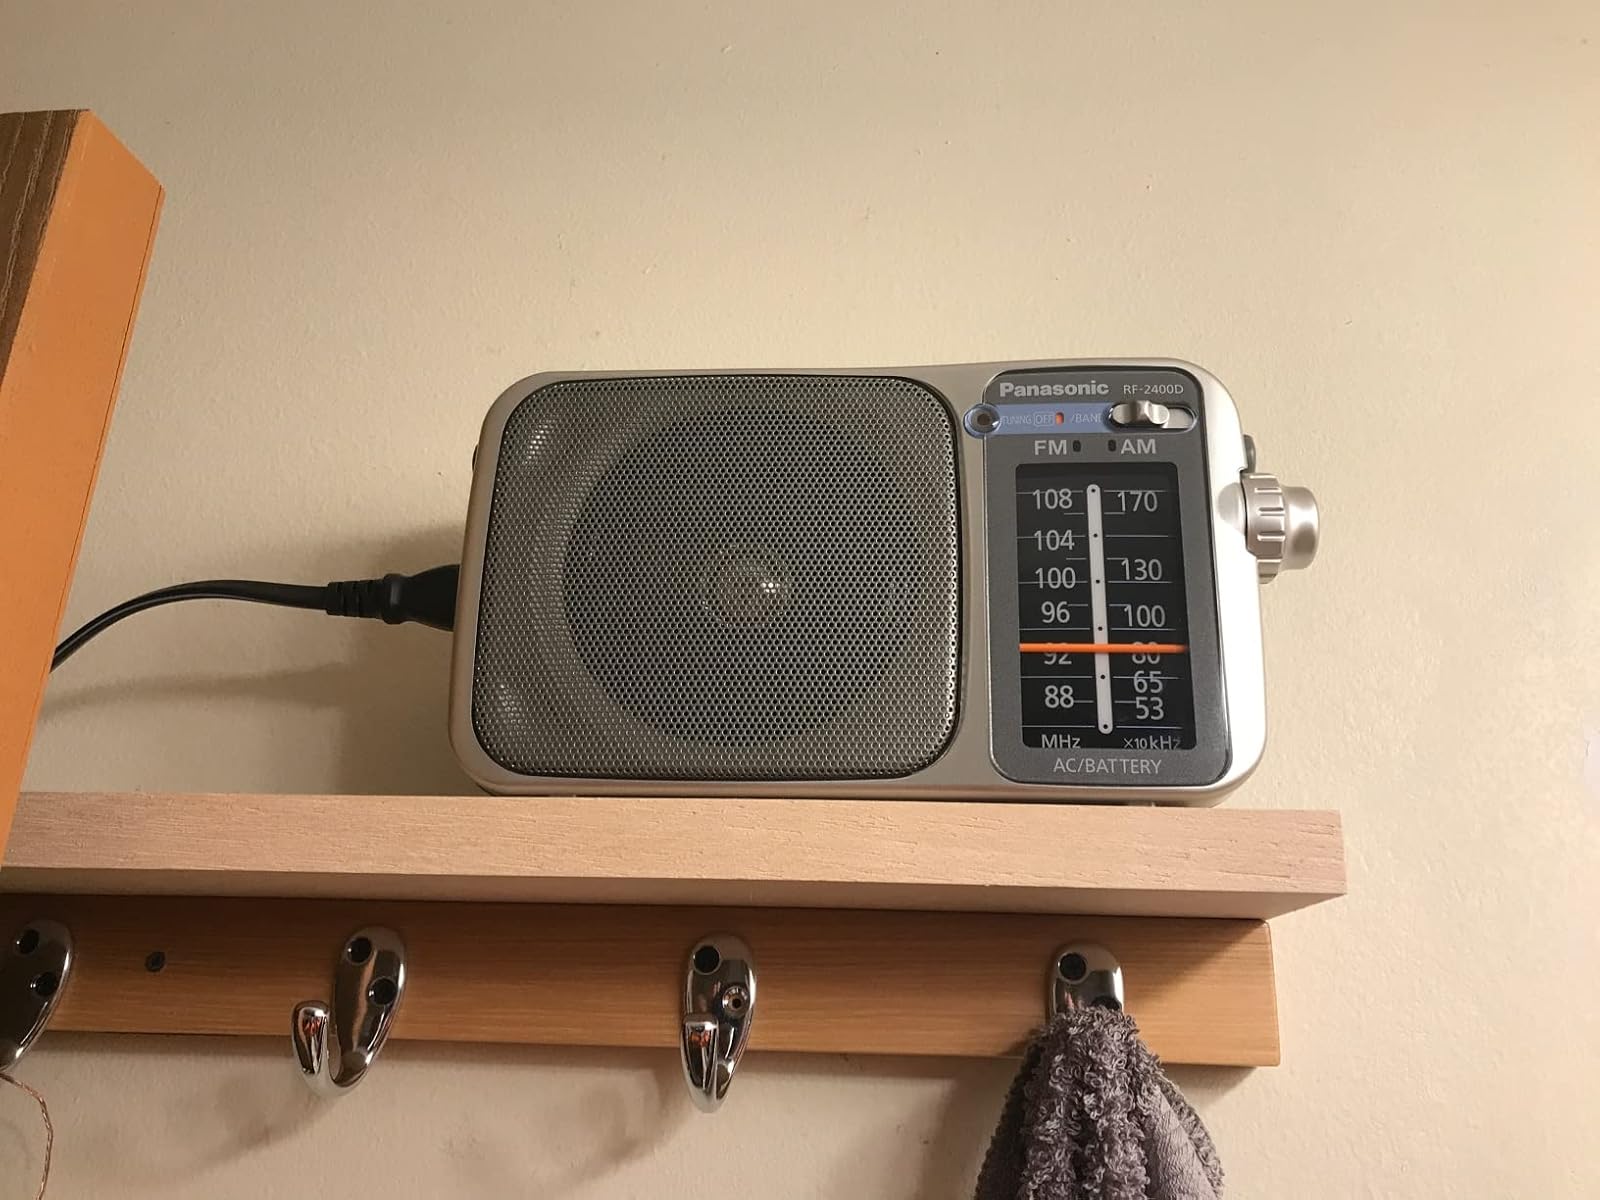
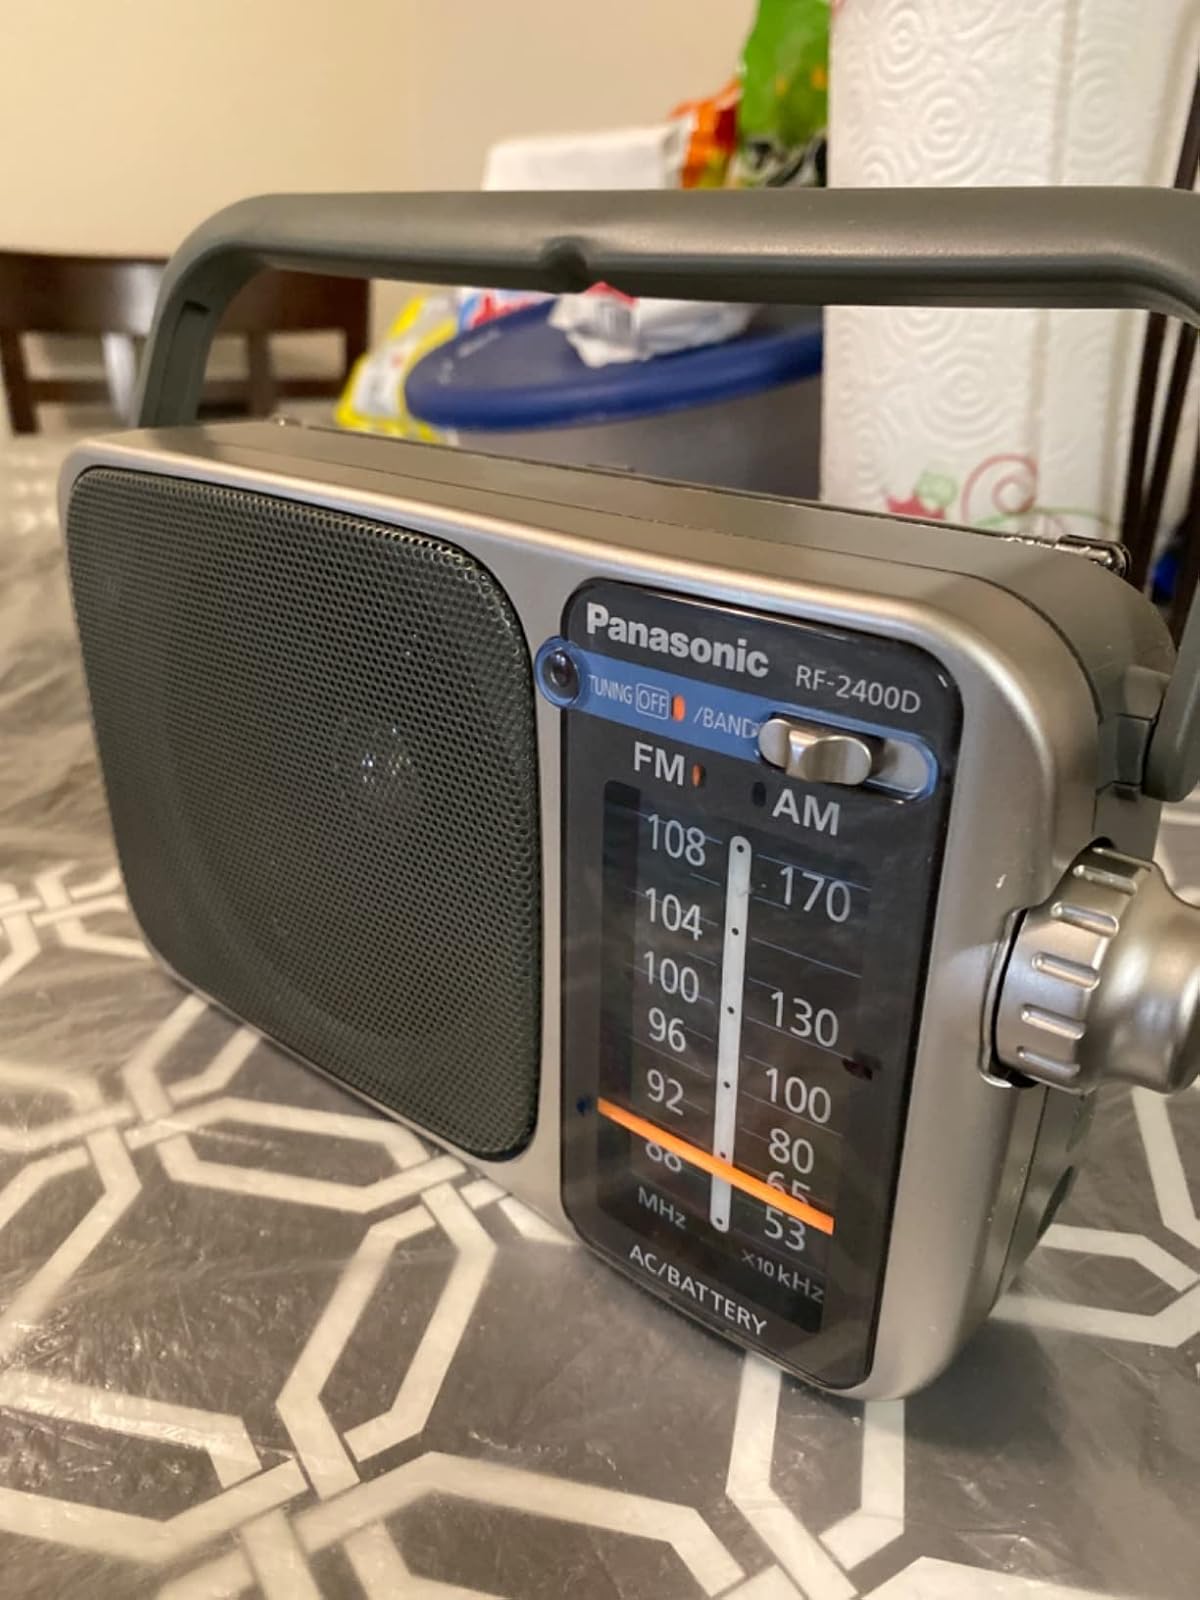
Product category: radio
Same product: yes